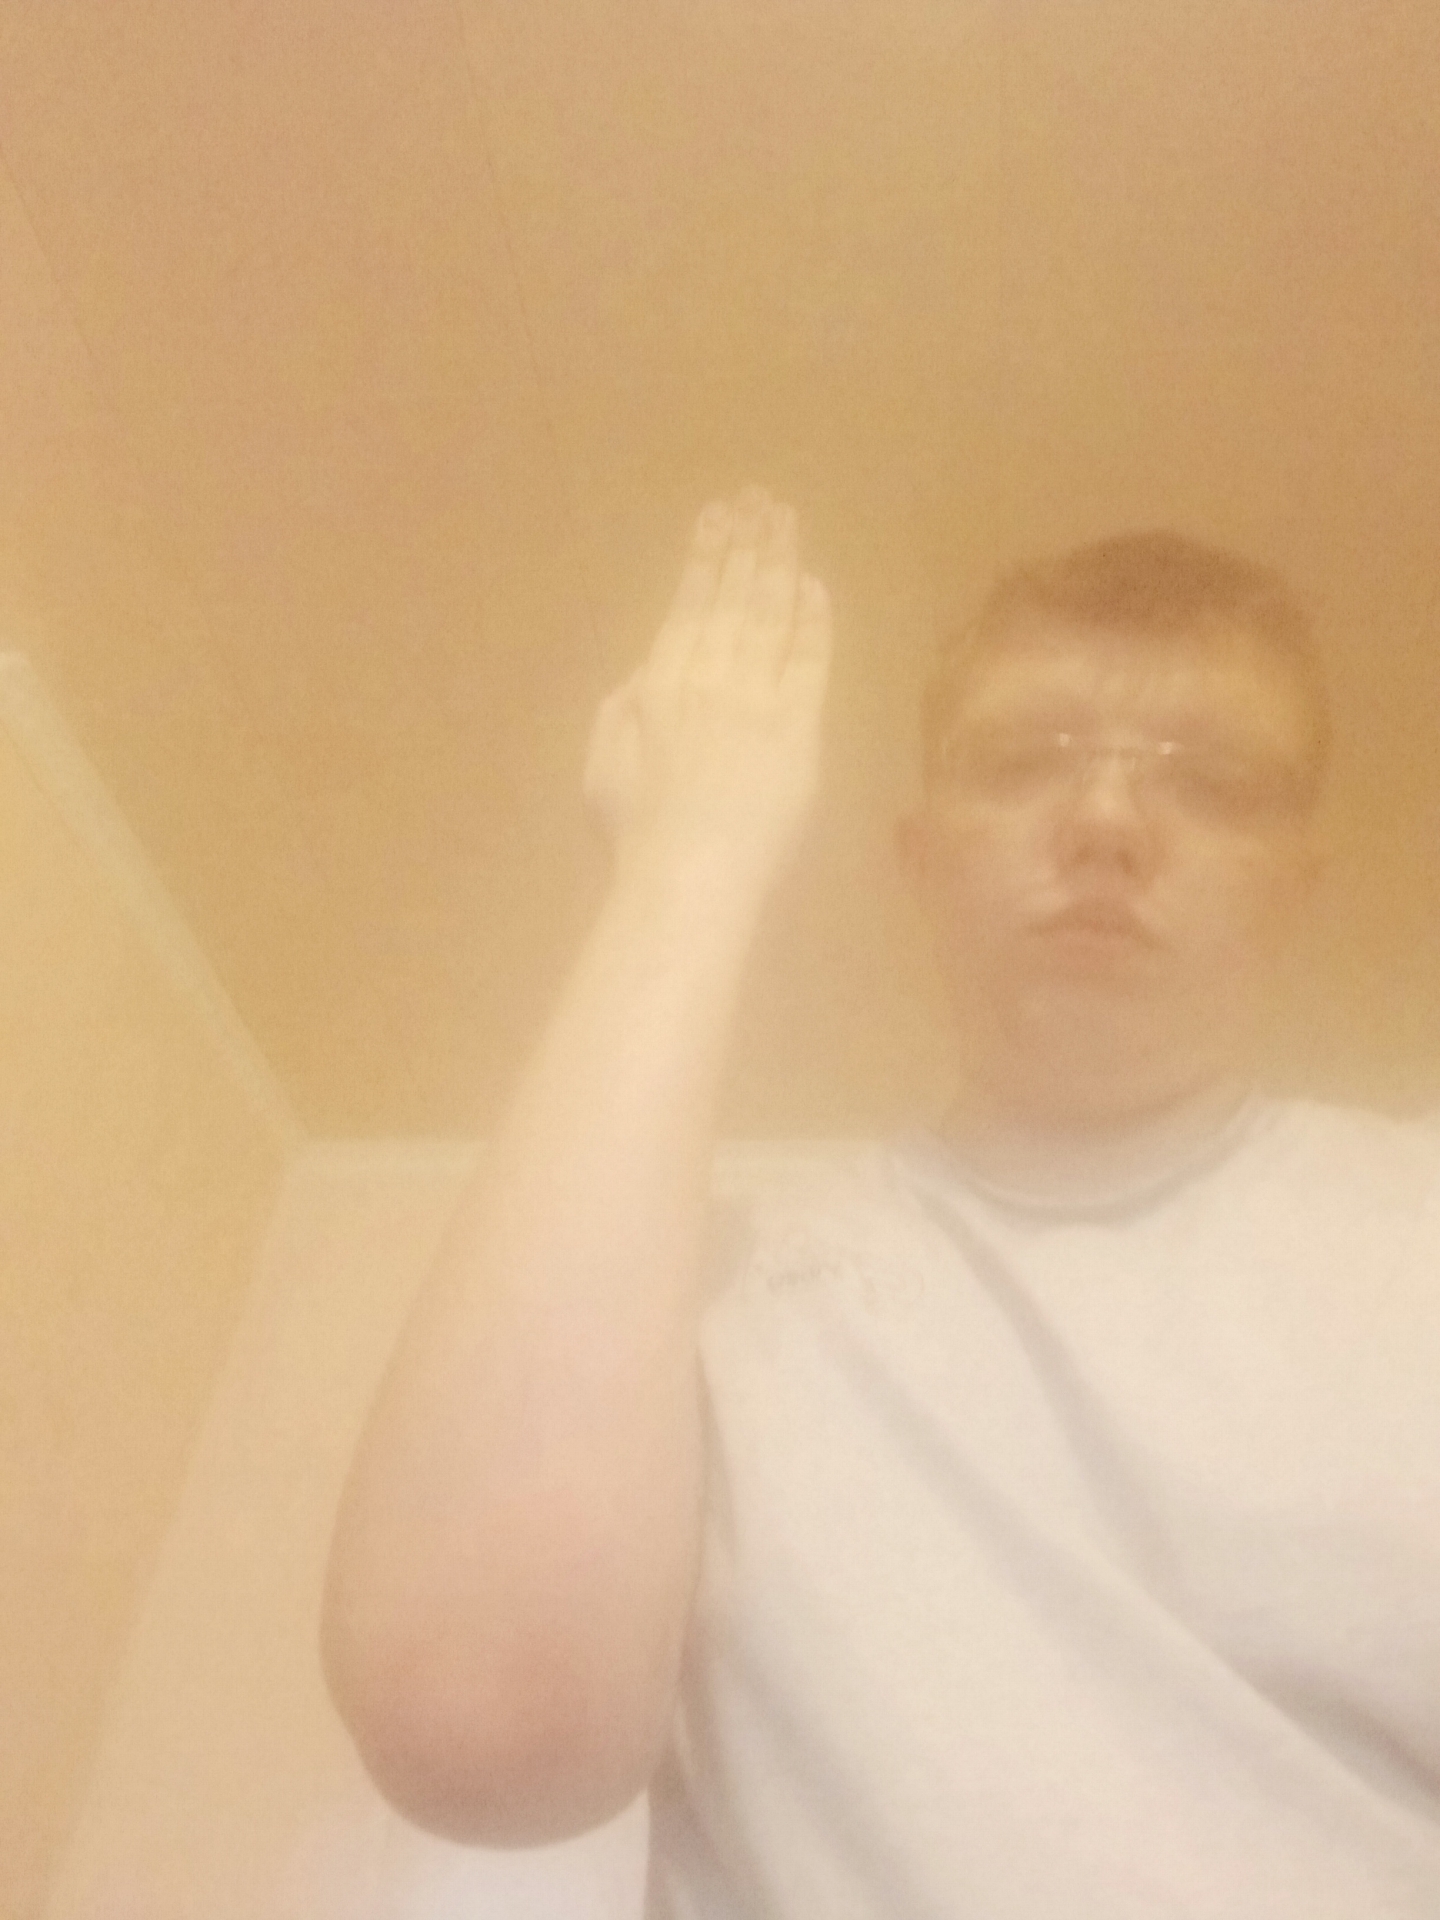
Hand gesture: stop_inverted